Palio di Legnano

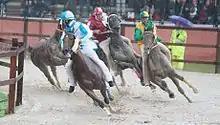
Horse race of the Palio di Legnano 2016. On the left you see a horse without a jockey, who can still compete for the victory of the race

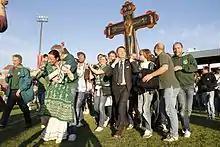
The reproduction of Aribert's Cross, coveted palio of the horse race, carried in triumph by the Contrada members of San Domenico immediately after the victory in the Palio di Legnano 2013

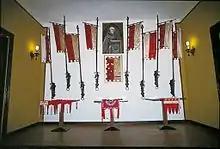
Interior of the manor of the Contrada San Bernardino. Around the effigy of Saint Bernardino, the victory bands are placed

The culminating moment of the palio is the horse racing with bareback riding which, as already mentioned, takes place in the city stadium. The race, in which the eight historic "contrade" participate, is disputed in the late afternoon of the last Sunday of May.